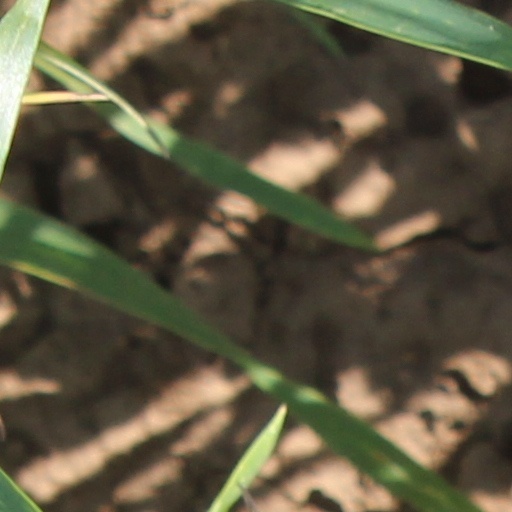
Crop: wheat